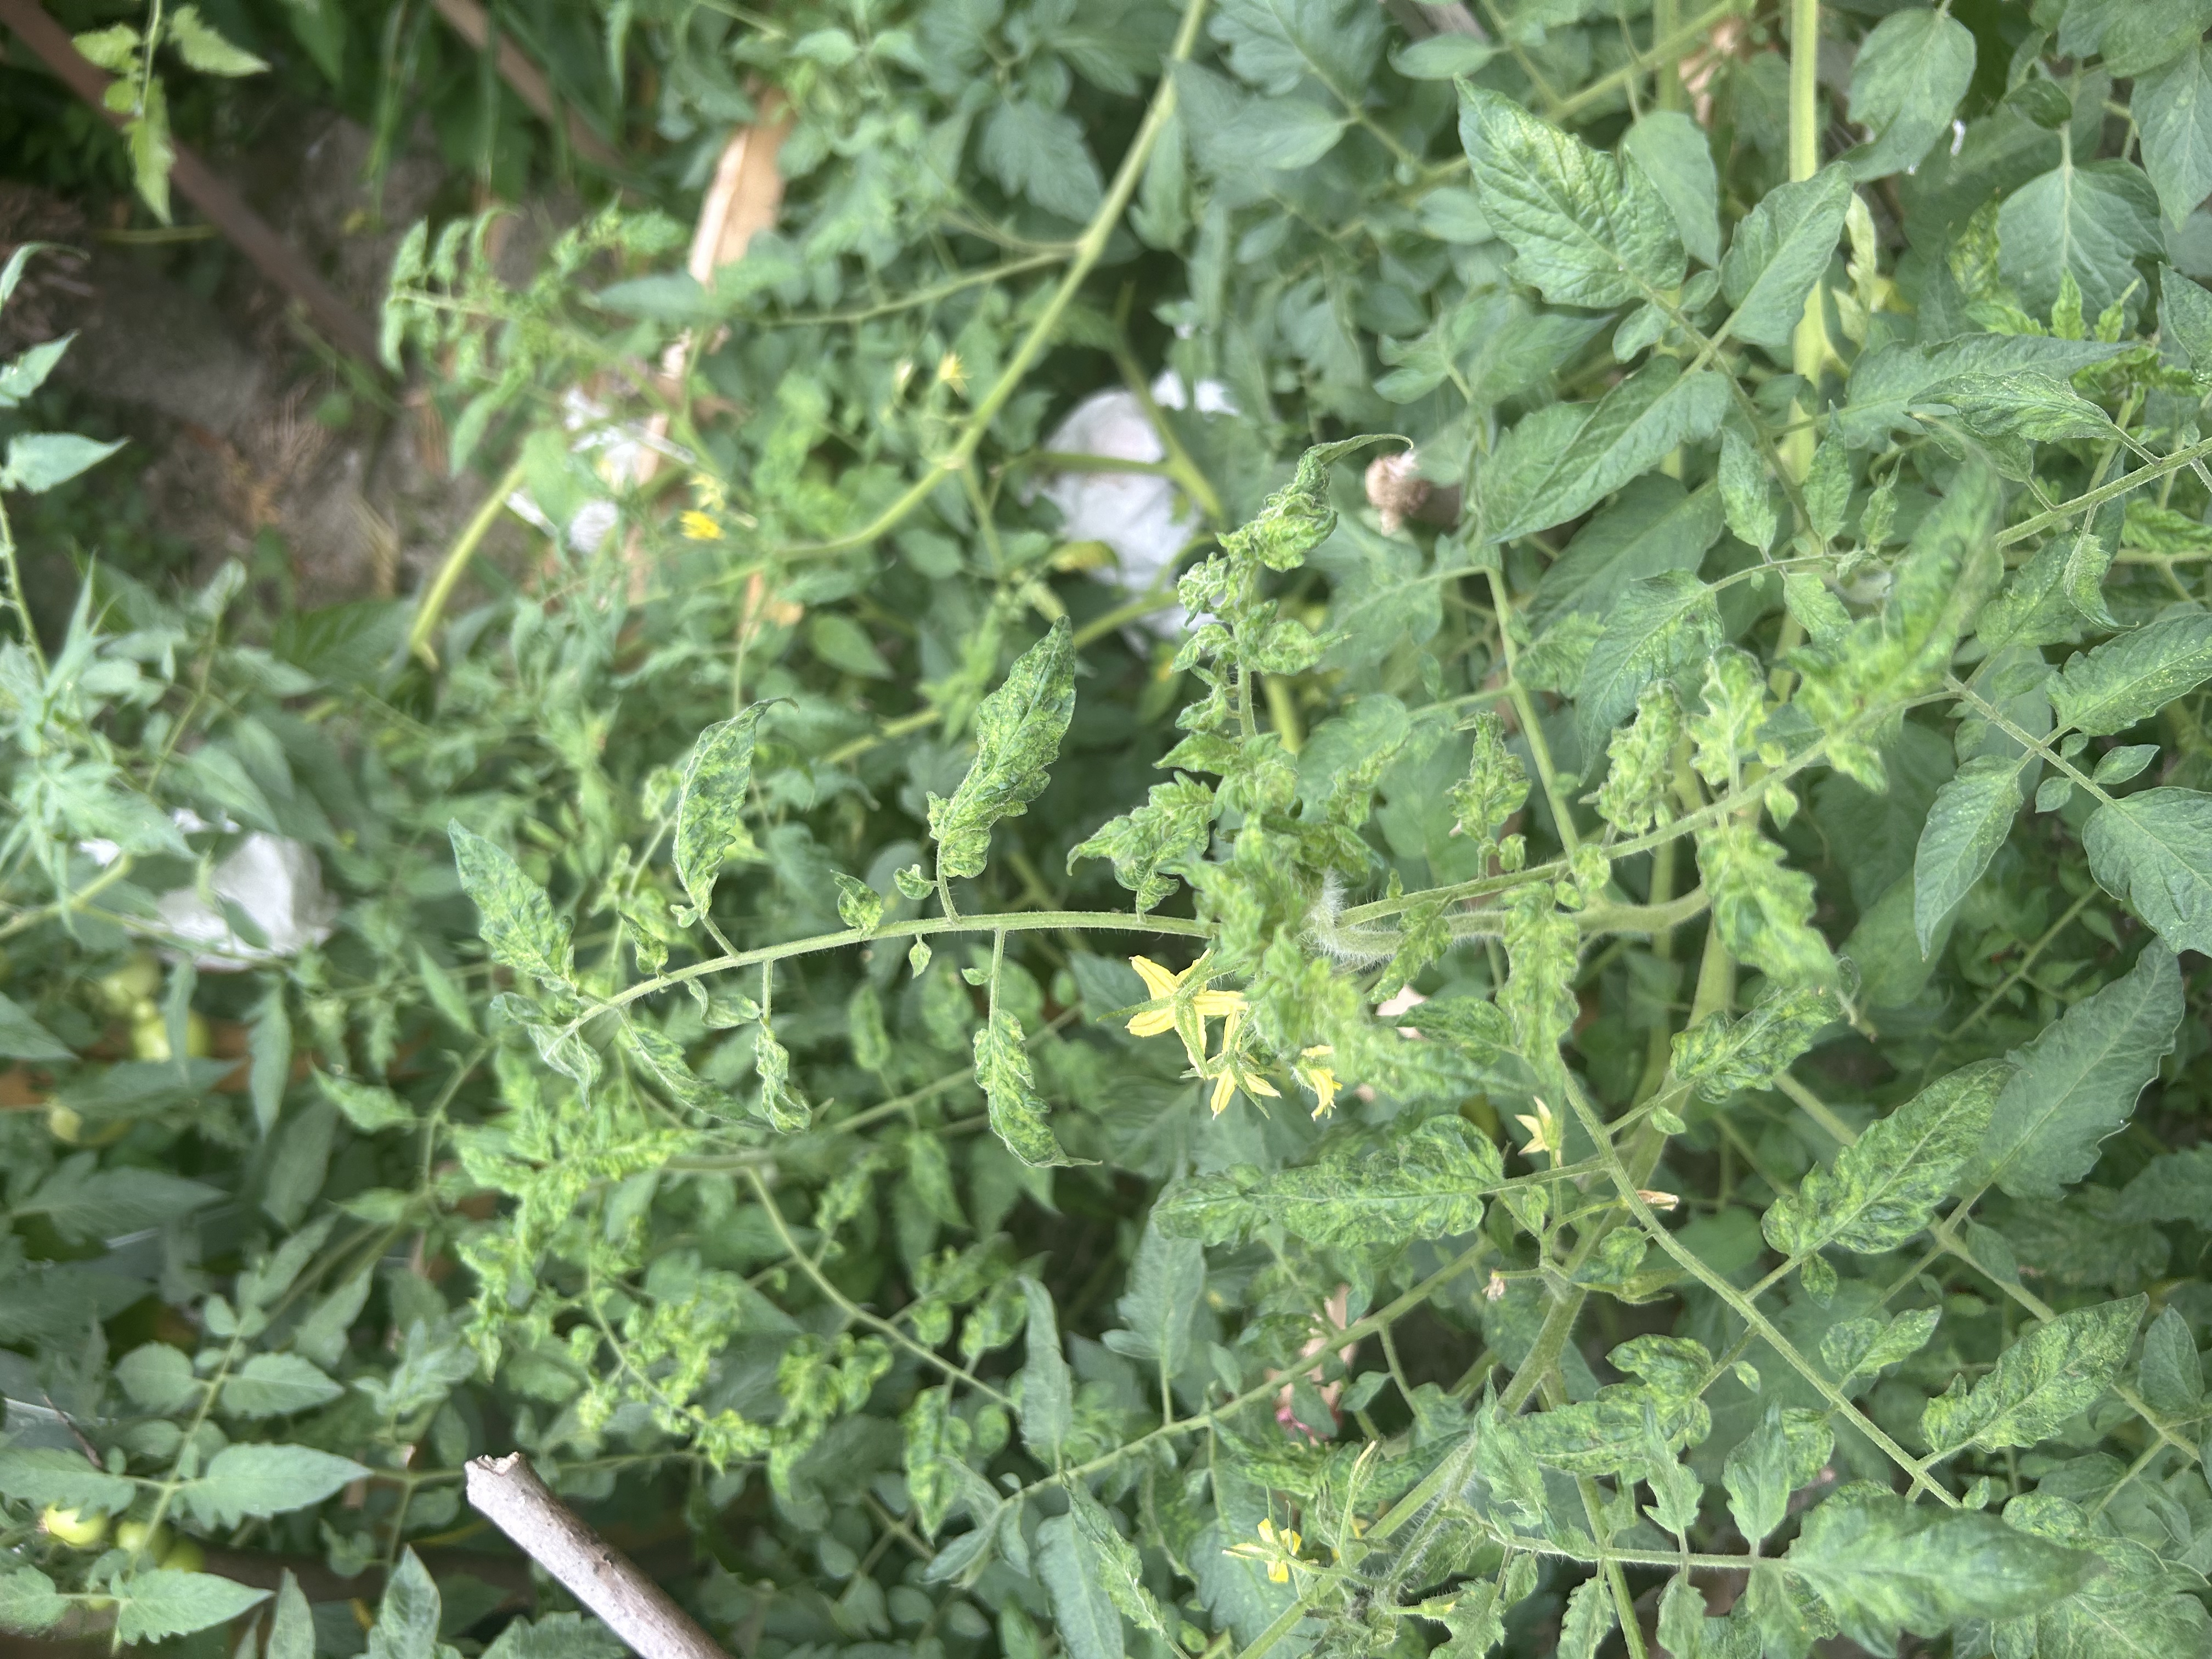
Disease: Viral